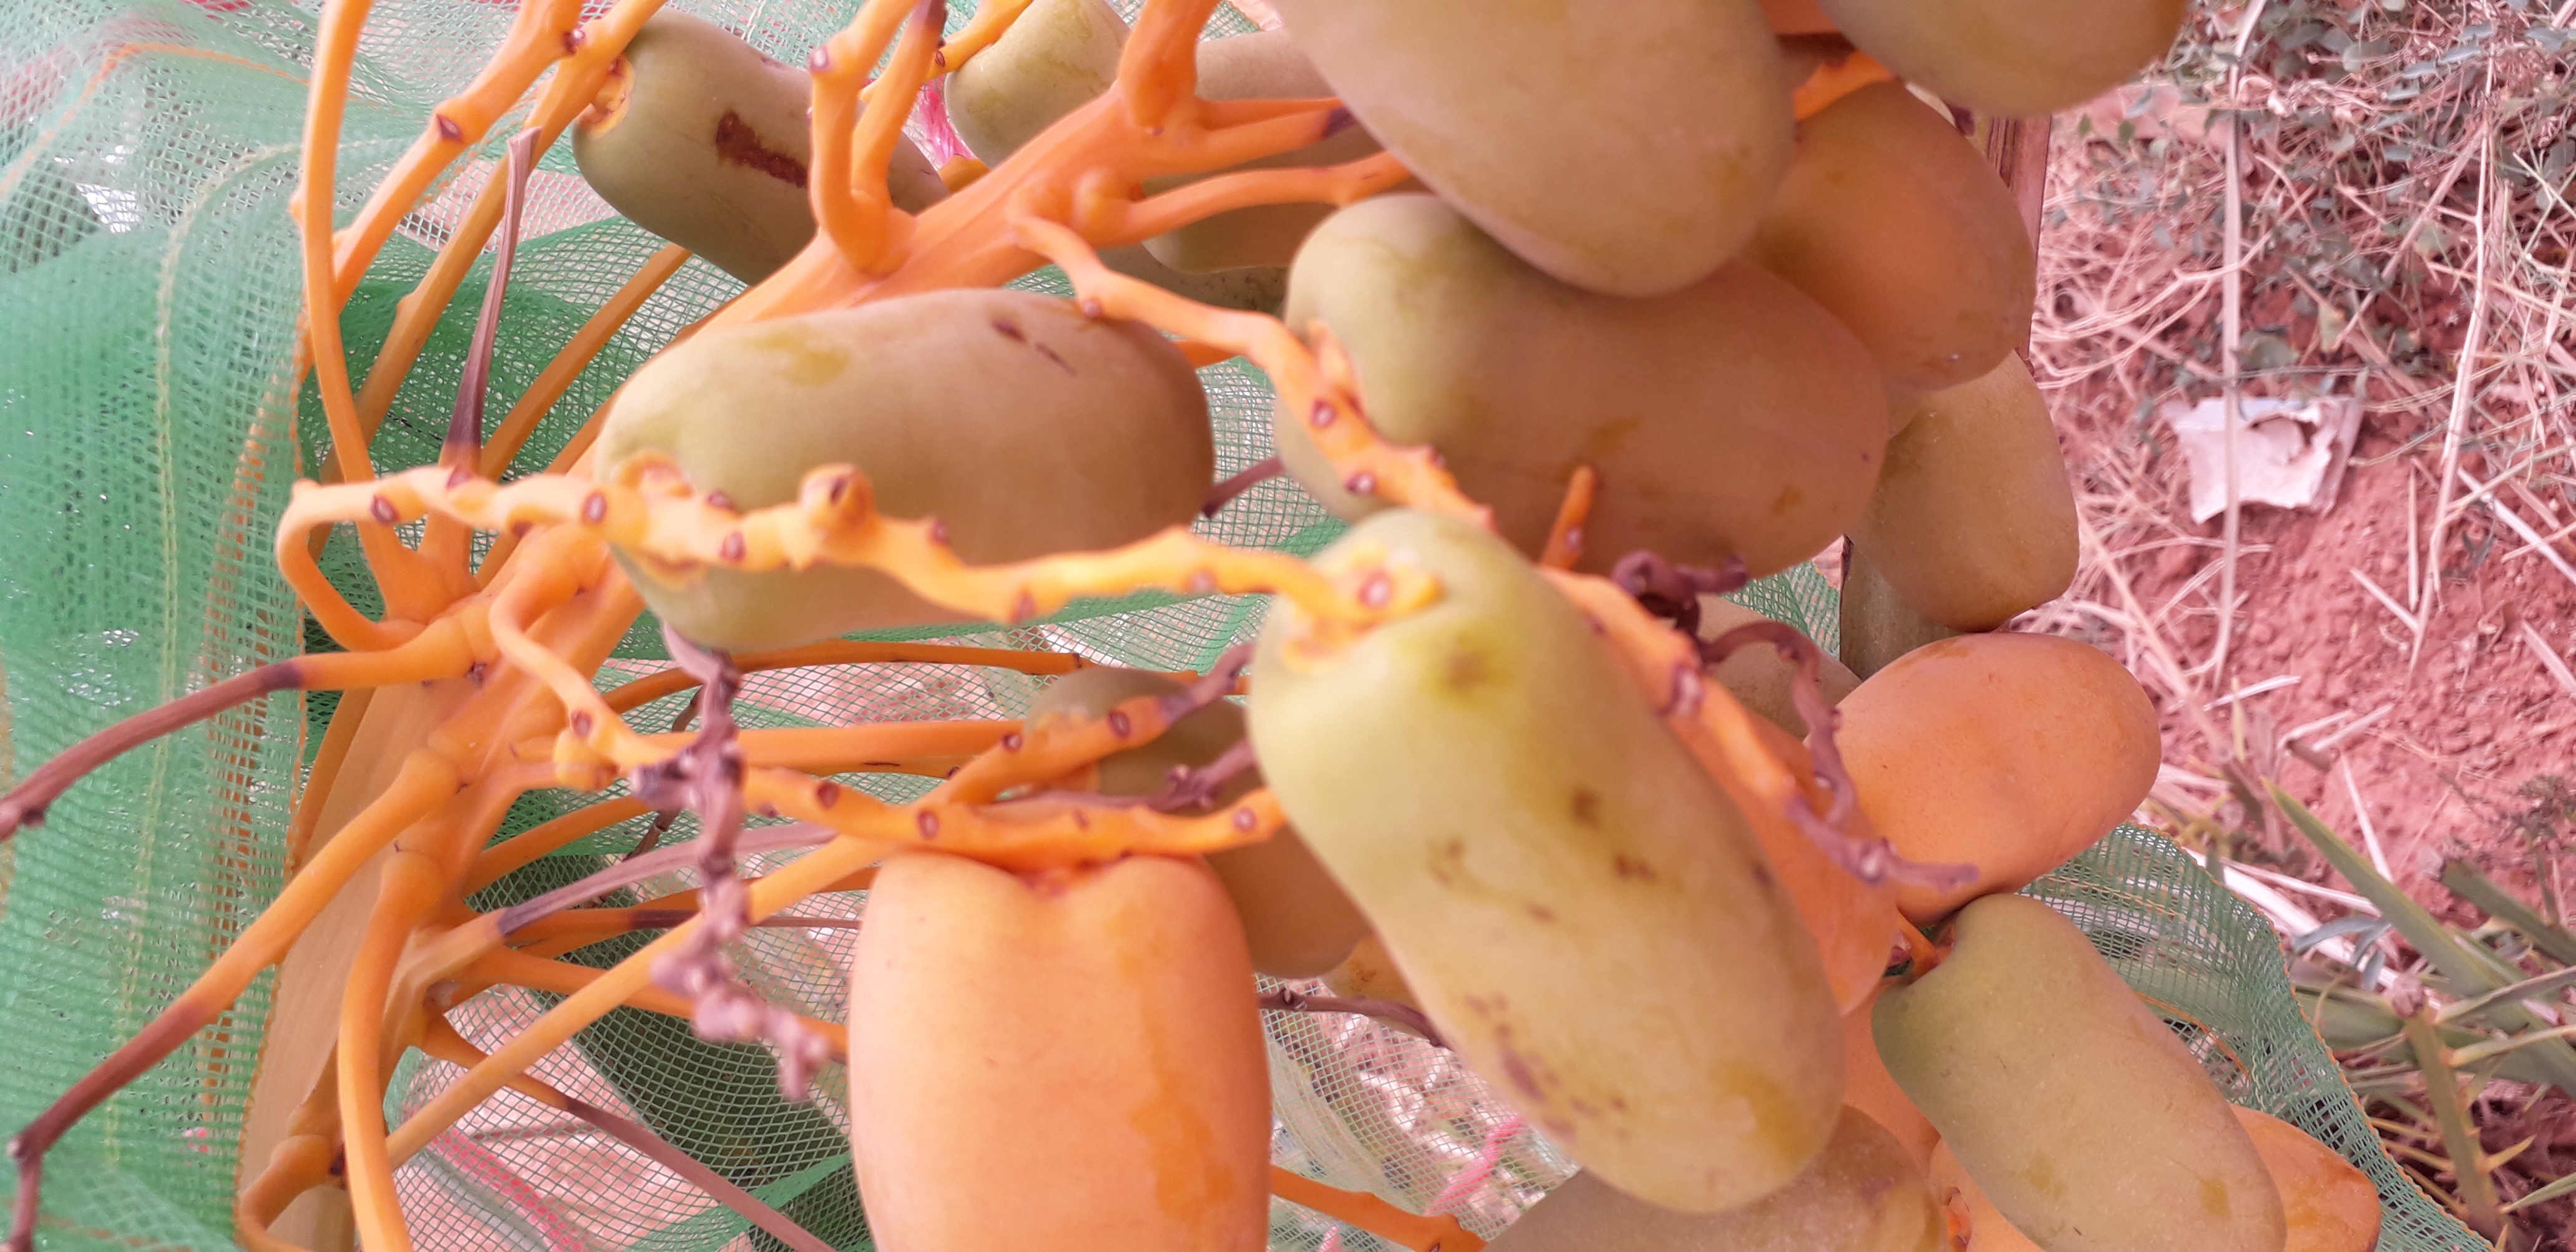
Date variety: Boumajhoul